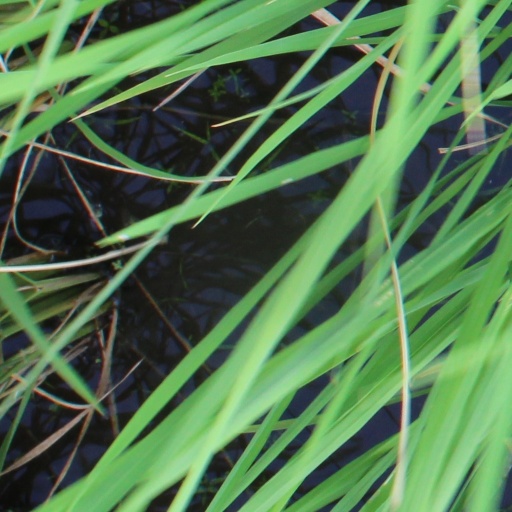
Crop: rice